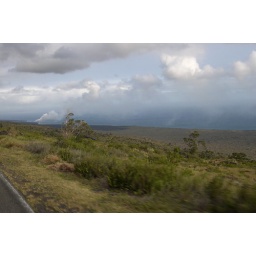
View from the car window in Volcano National Park